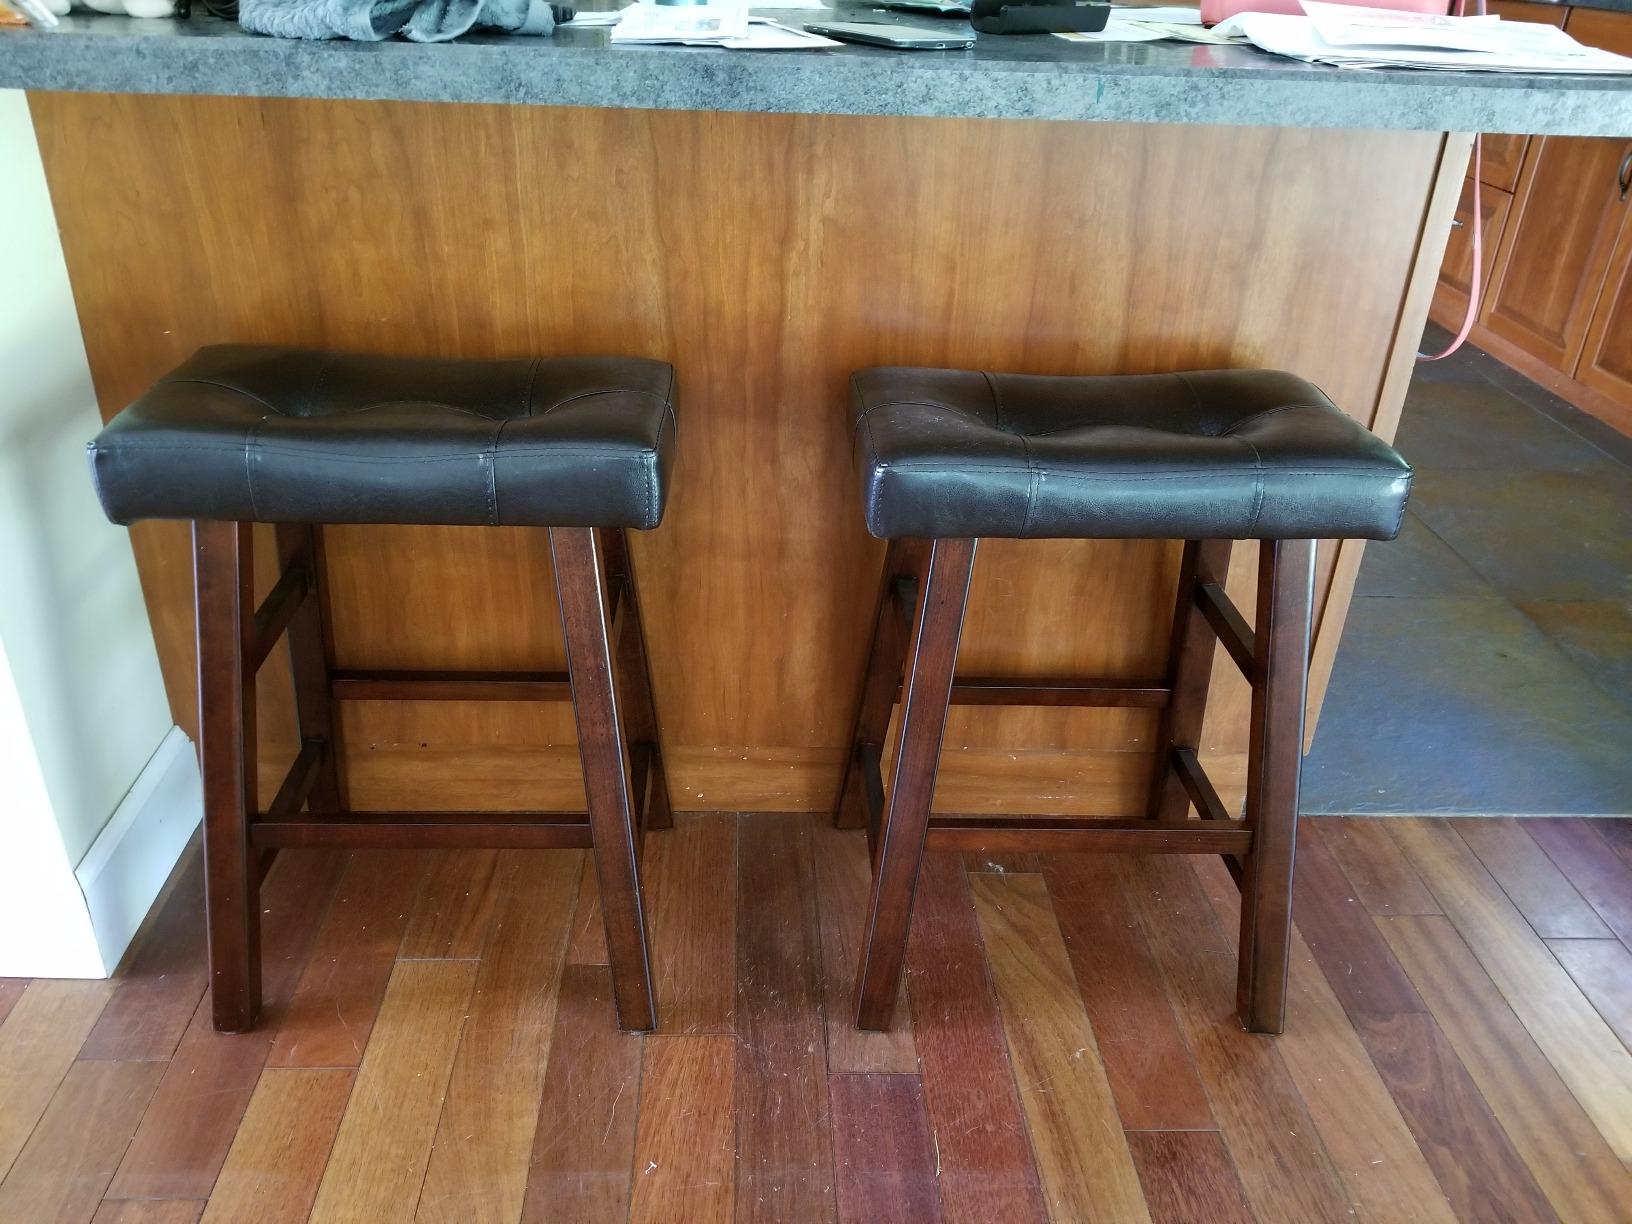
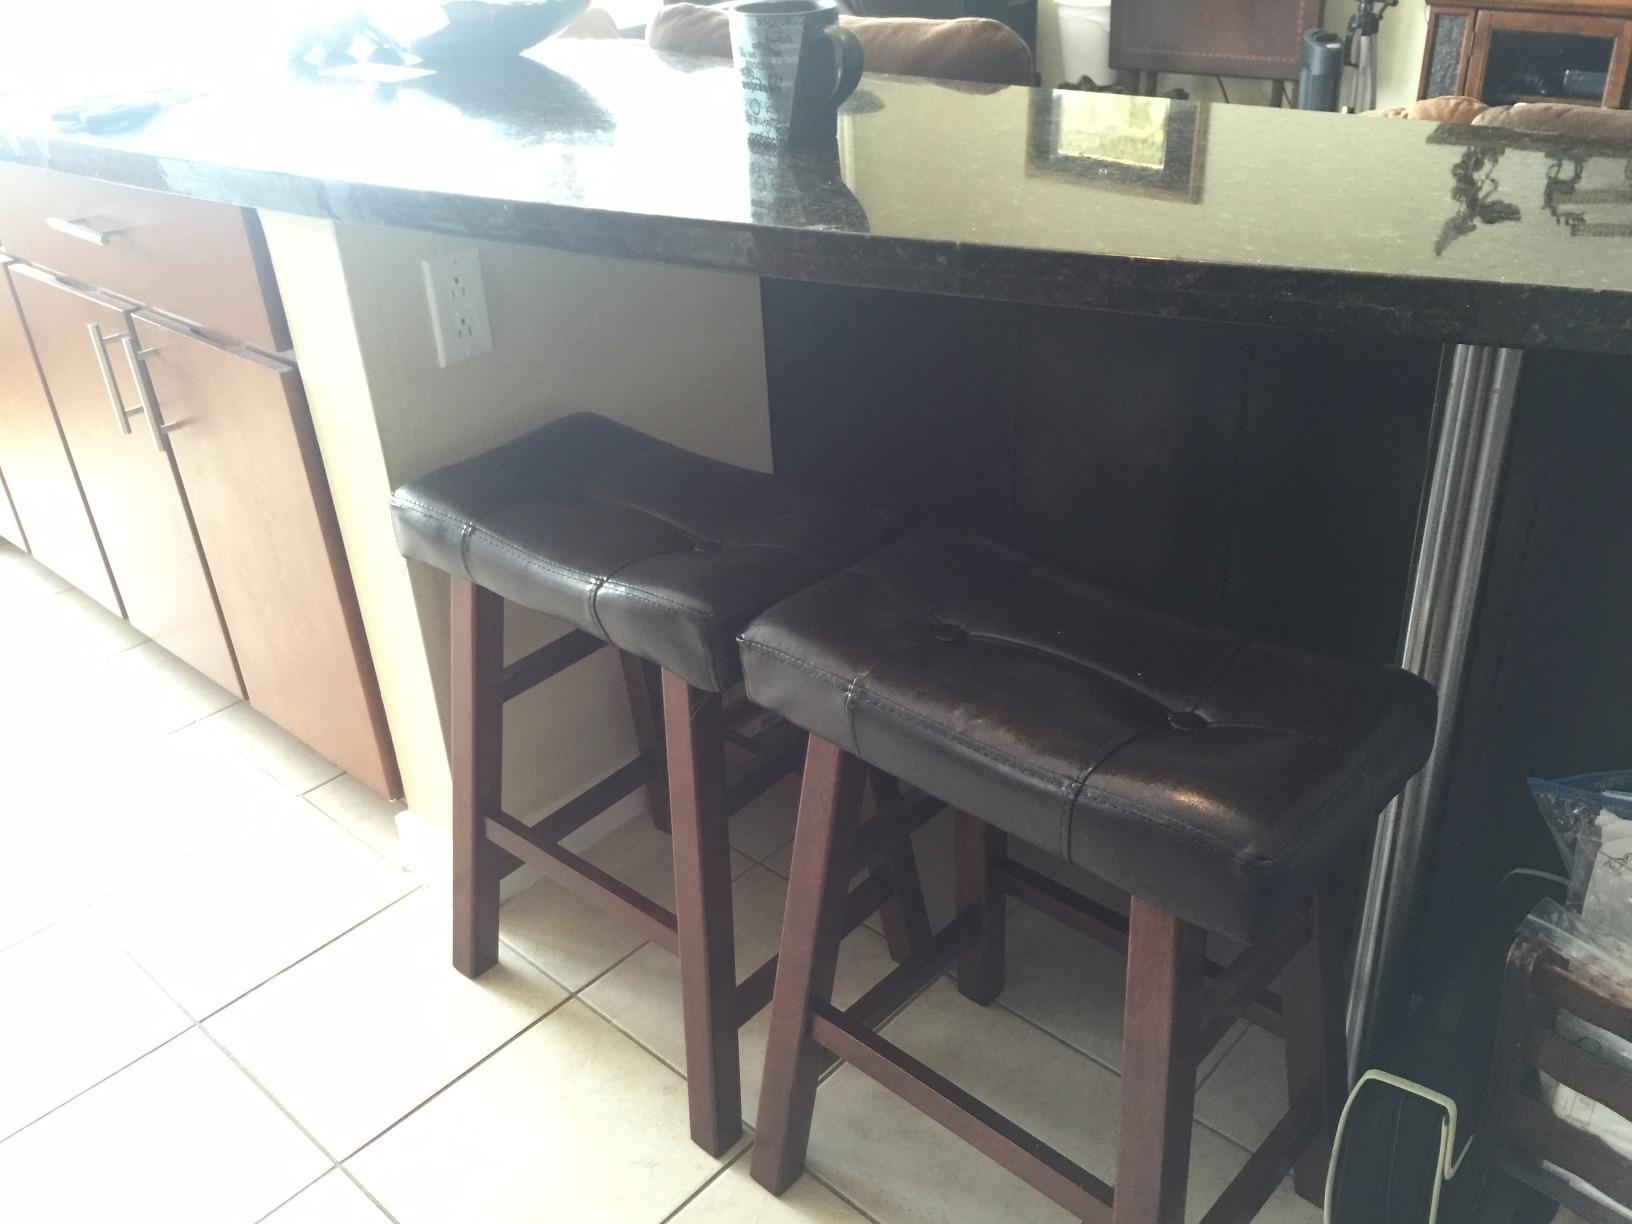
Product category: stool
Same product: yes